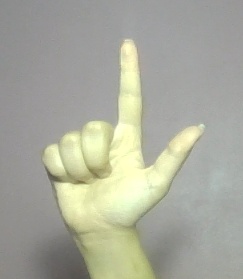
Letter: laam